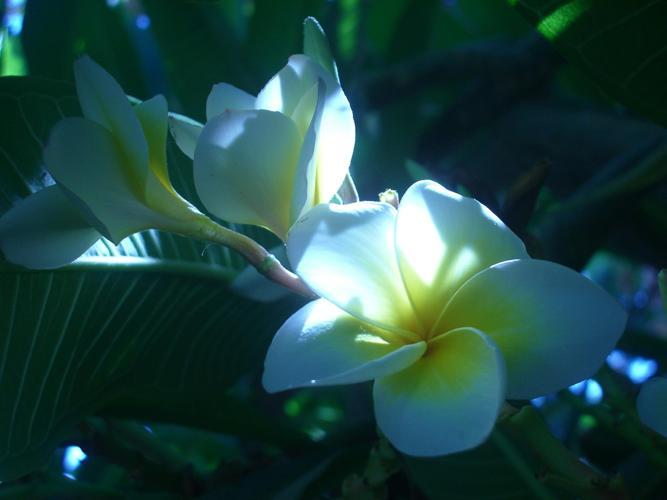
Label: frangipani